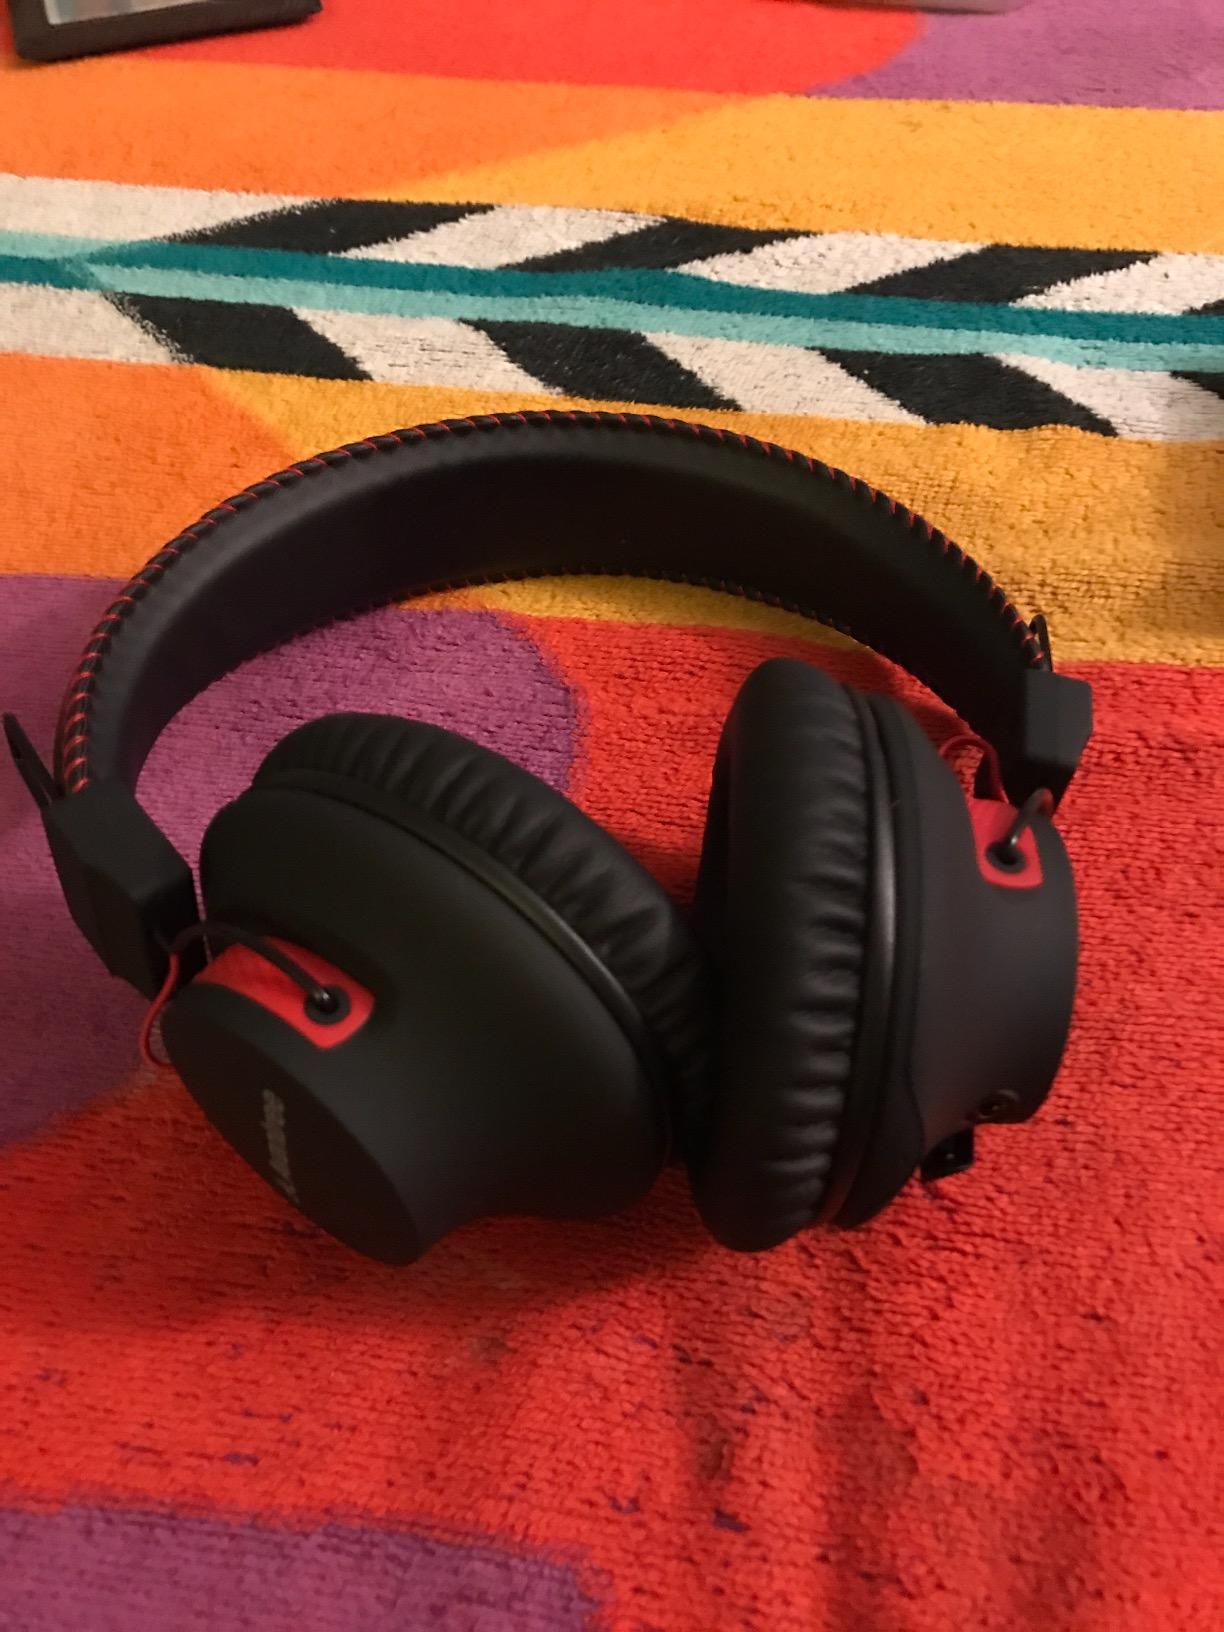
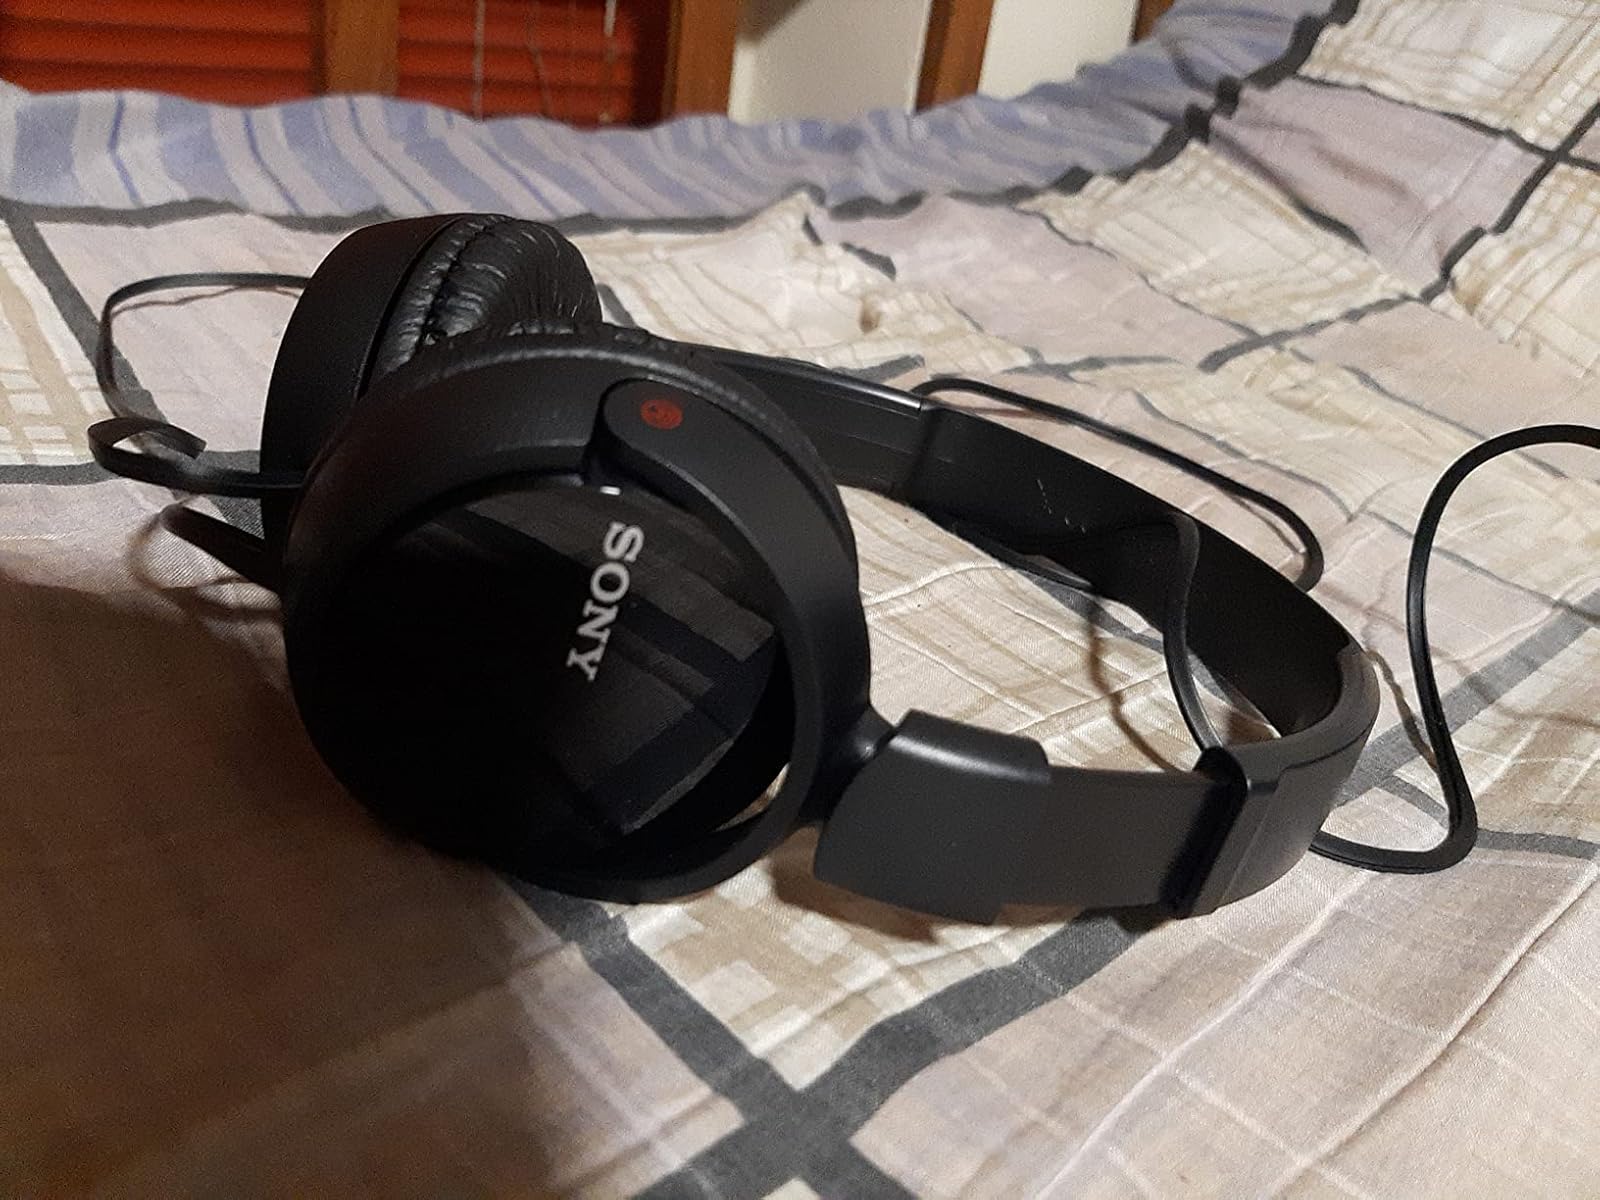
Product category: headphones
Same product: no